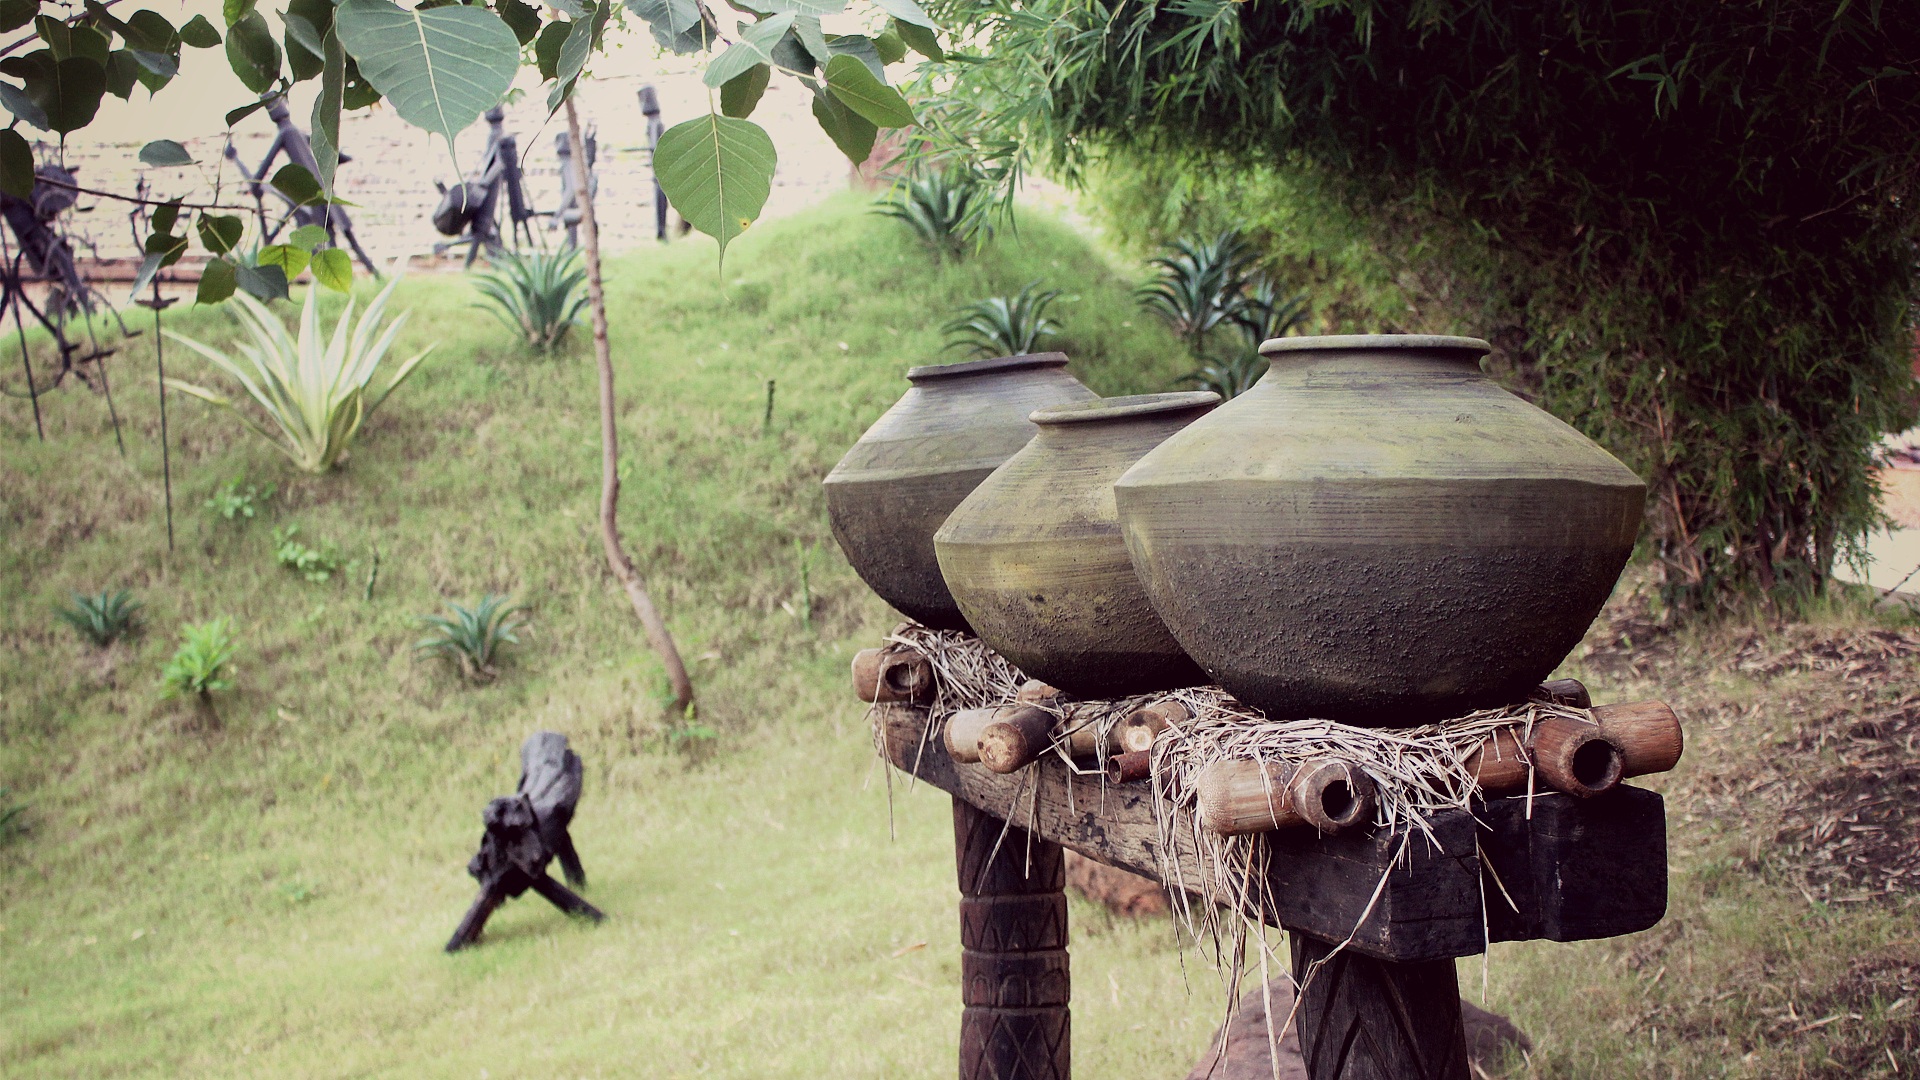
tree, old, jungle, ancient, jars, history, screenshot, man made object, earthen jars